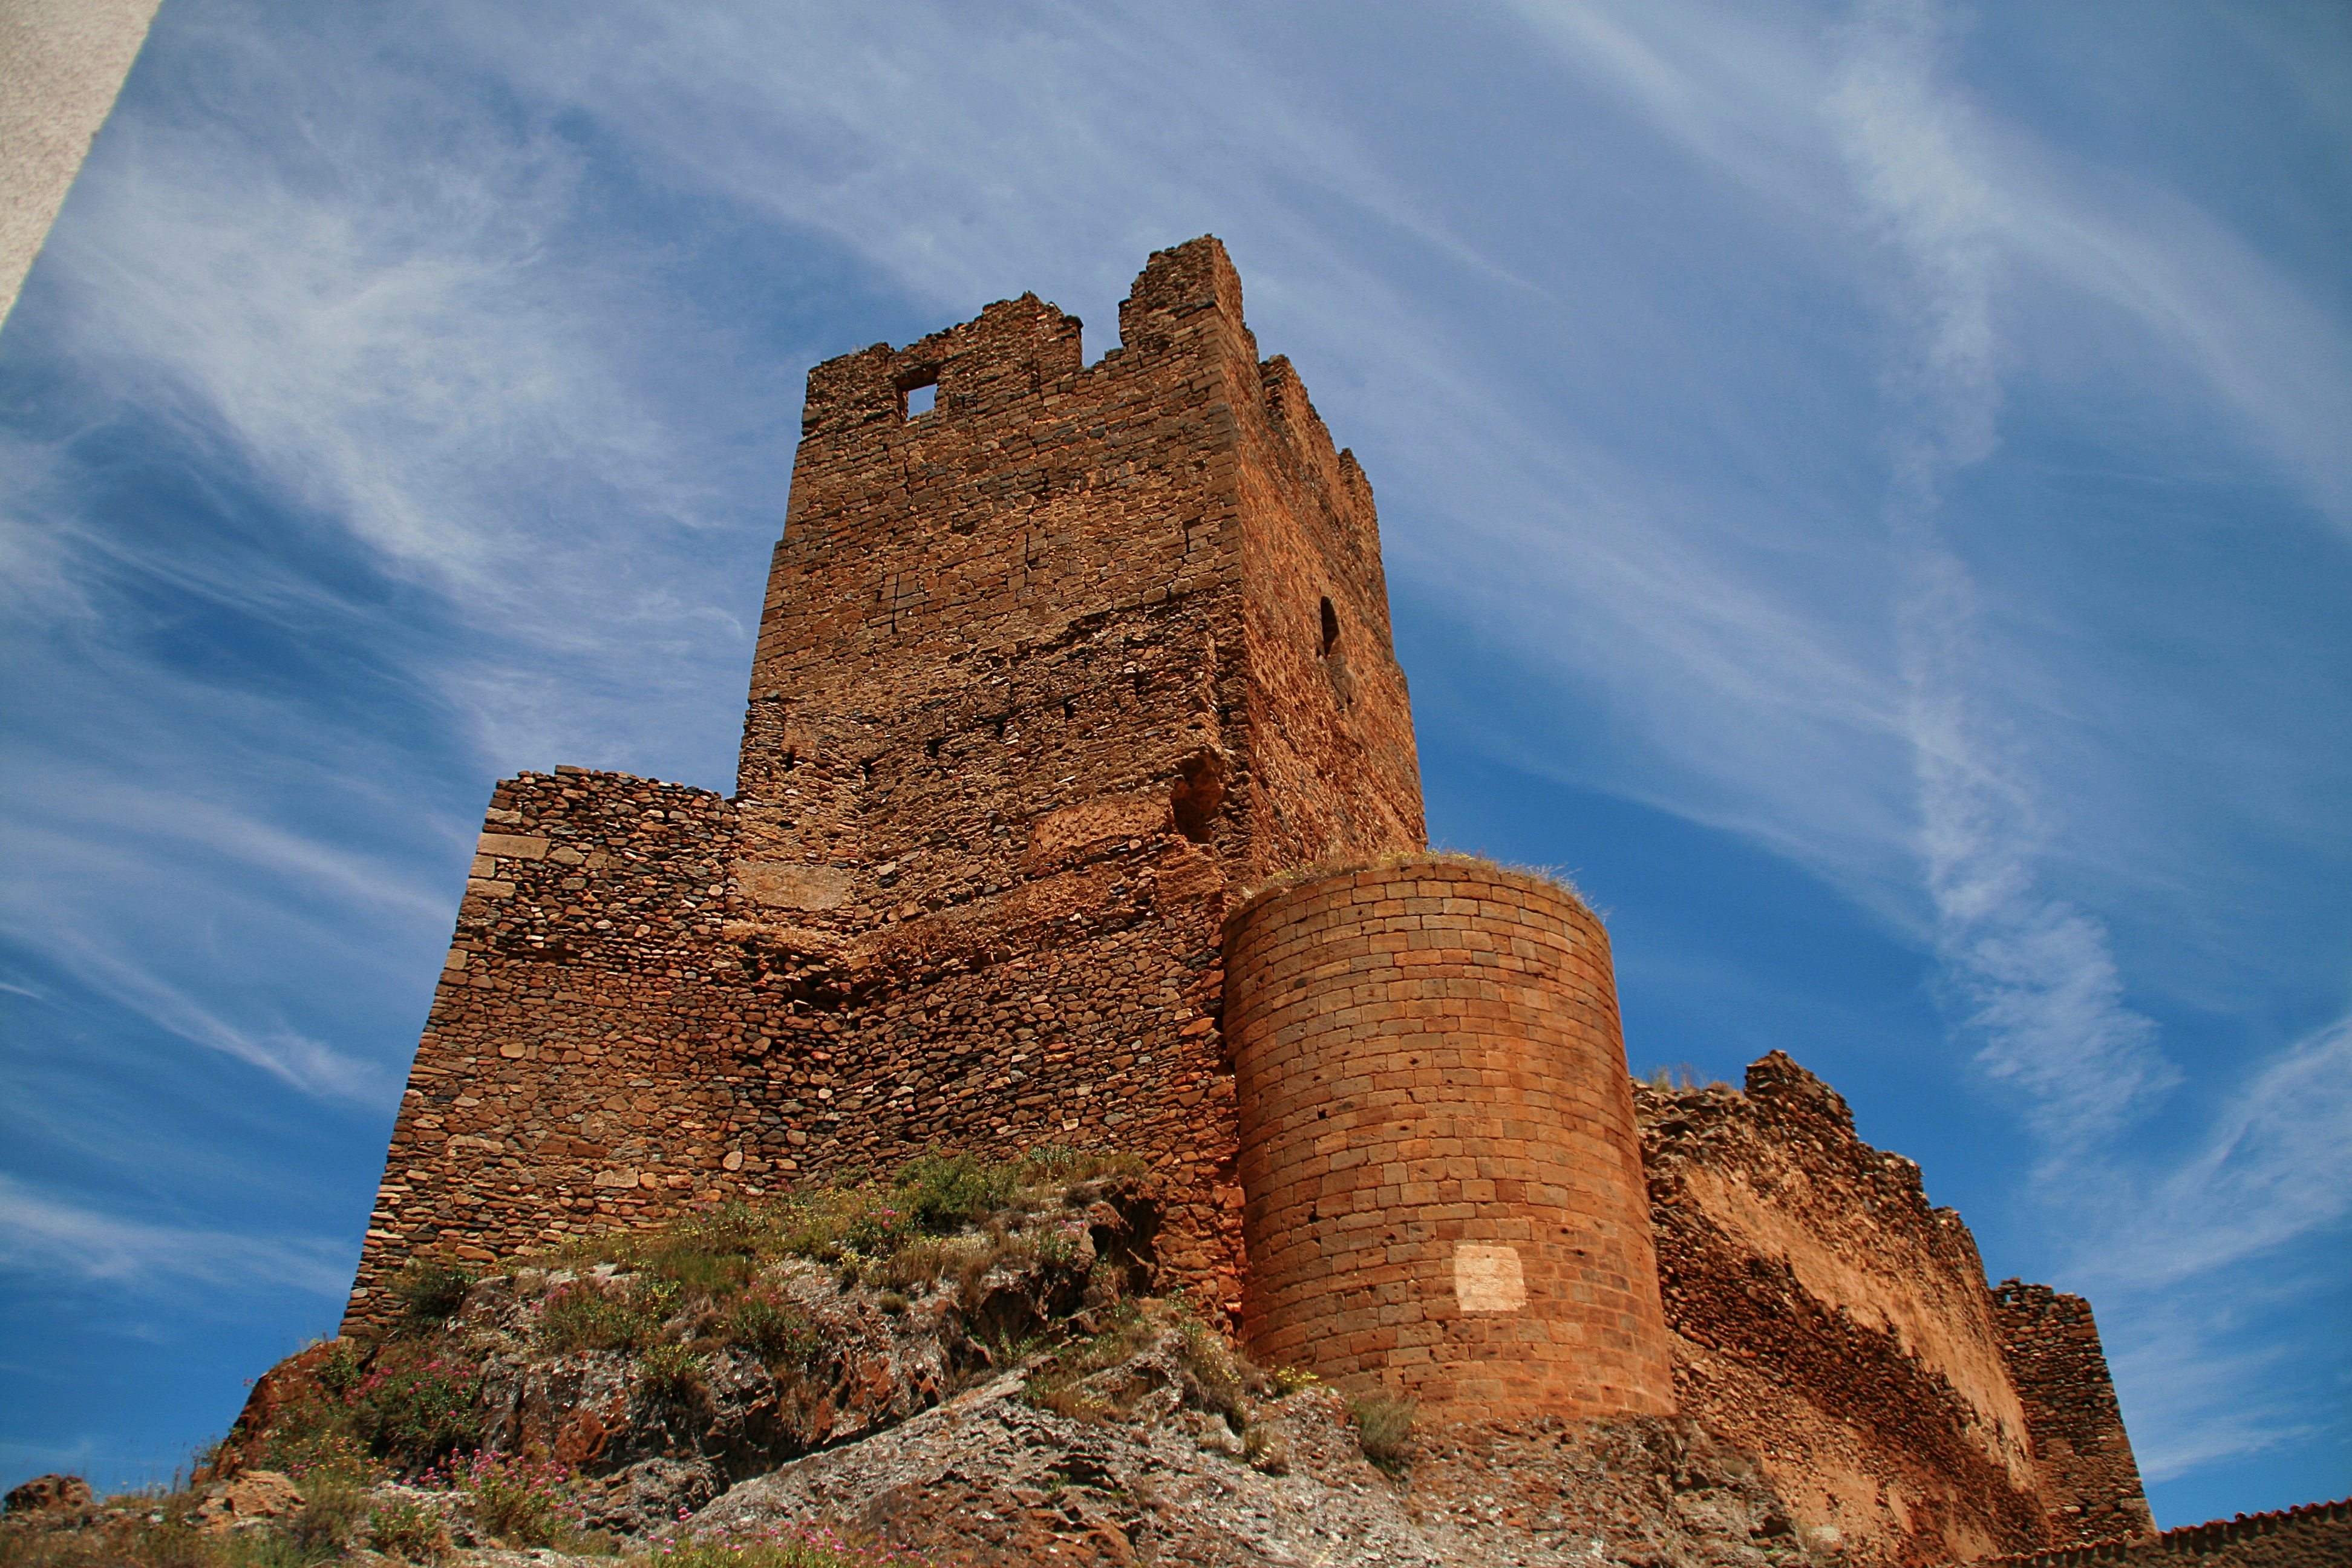
landscape, sea, rock, sky, building, monument, cliff, arch, tower, castle, landmark, fortification, terrain, temple, ruins, soria, vozmediano, castillodevozmediano, mygearandme, archaeological site, ancient history